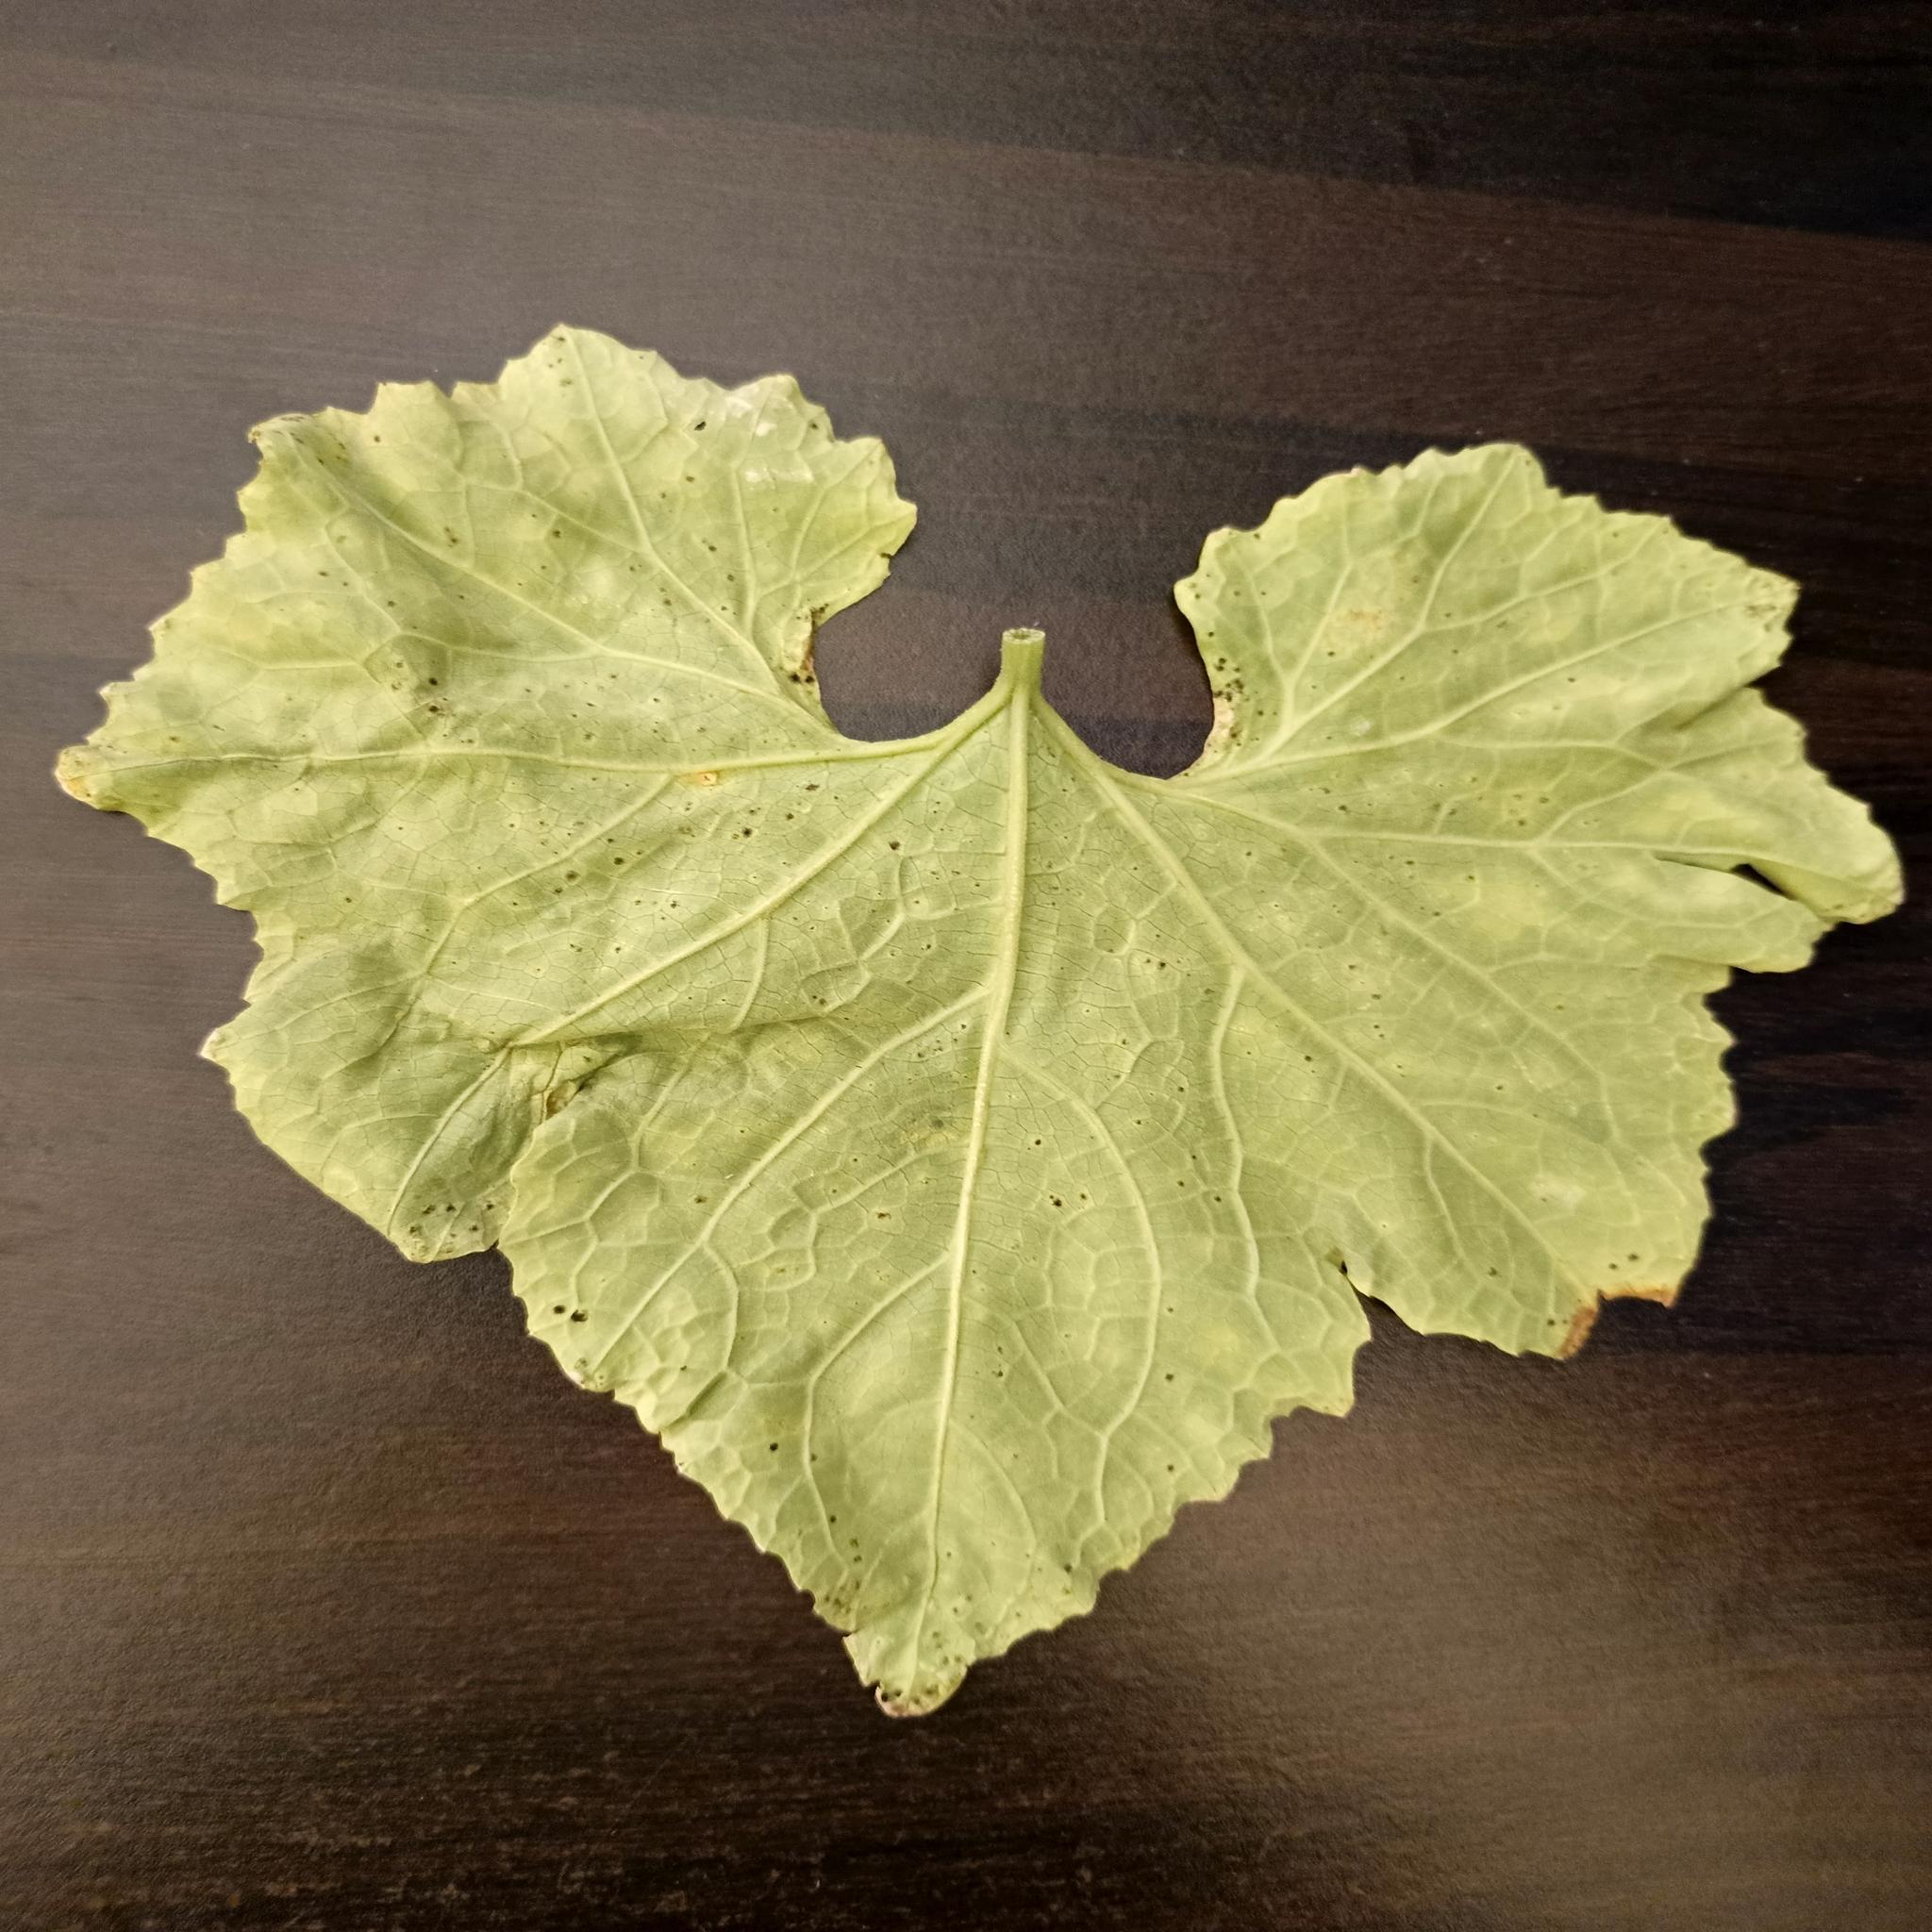
Label: Leaf curl